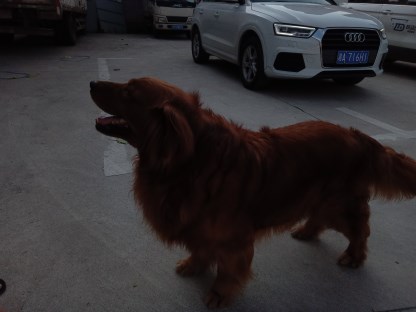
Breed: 5355-n000126-golden_retriever